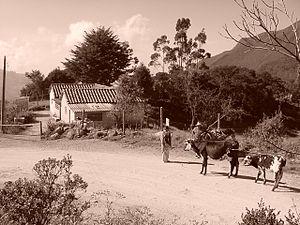
L'élevage bovin en Colombie a débuté avec l'arrivée des Européens au XVIᵉ siècle, l'espèce Bos taurus étant absente en Amérique auparavant. Les races anciennes d'origine hispanique ont longtemps assuré la production de viande, de lait et fourni force de travail et fumier, se forgeant une rusticité remarquable. Face à l'introduction de zébu et races européennes hautement sélectionnées, le gouvernement a mis en place, dès les années 1930, un programme de préservation.